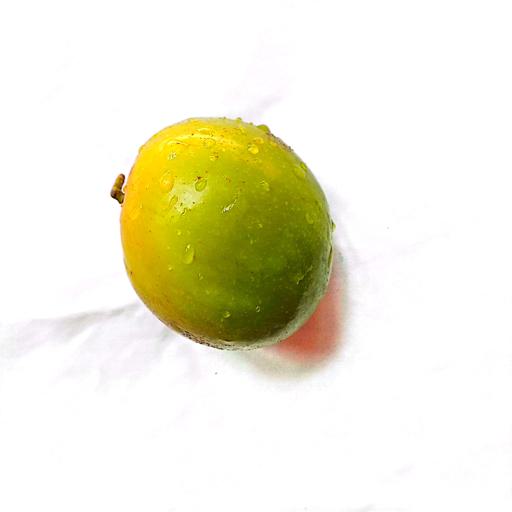
Label: healthy